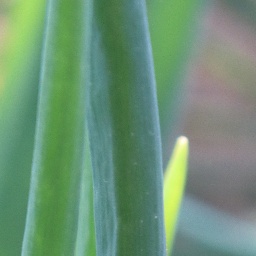
Label: healthy